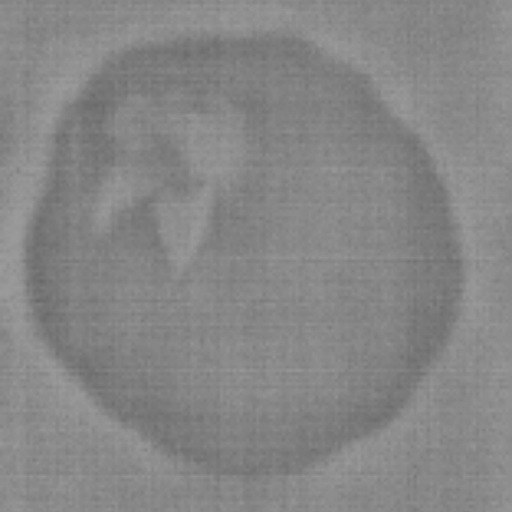
Label: No Defect